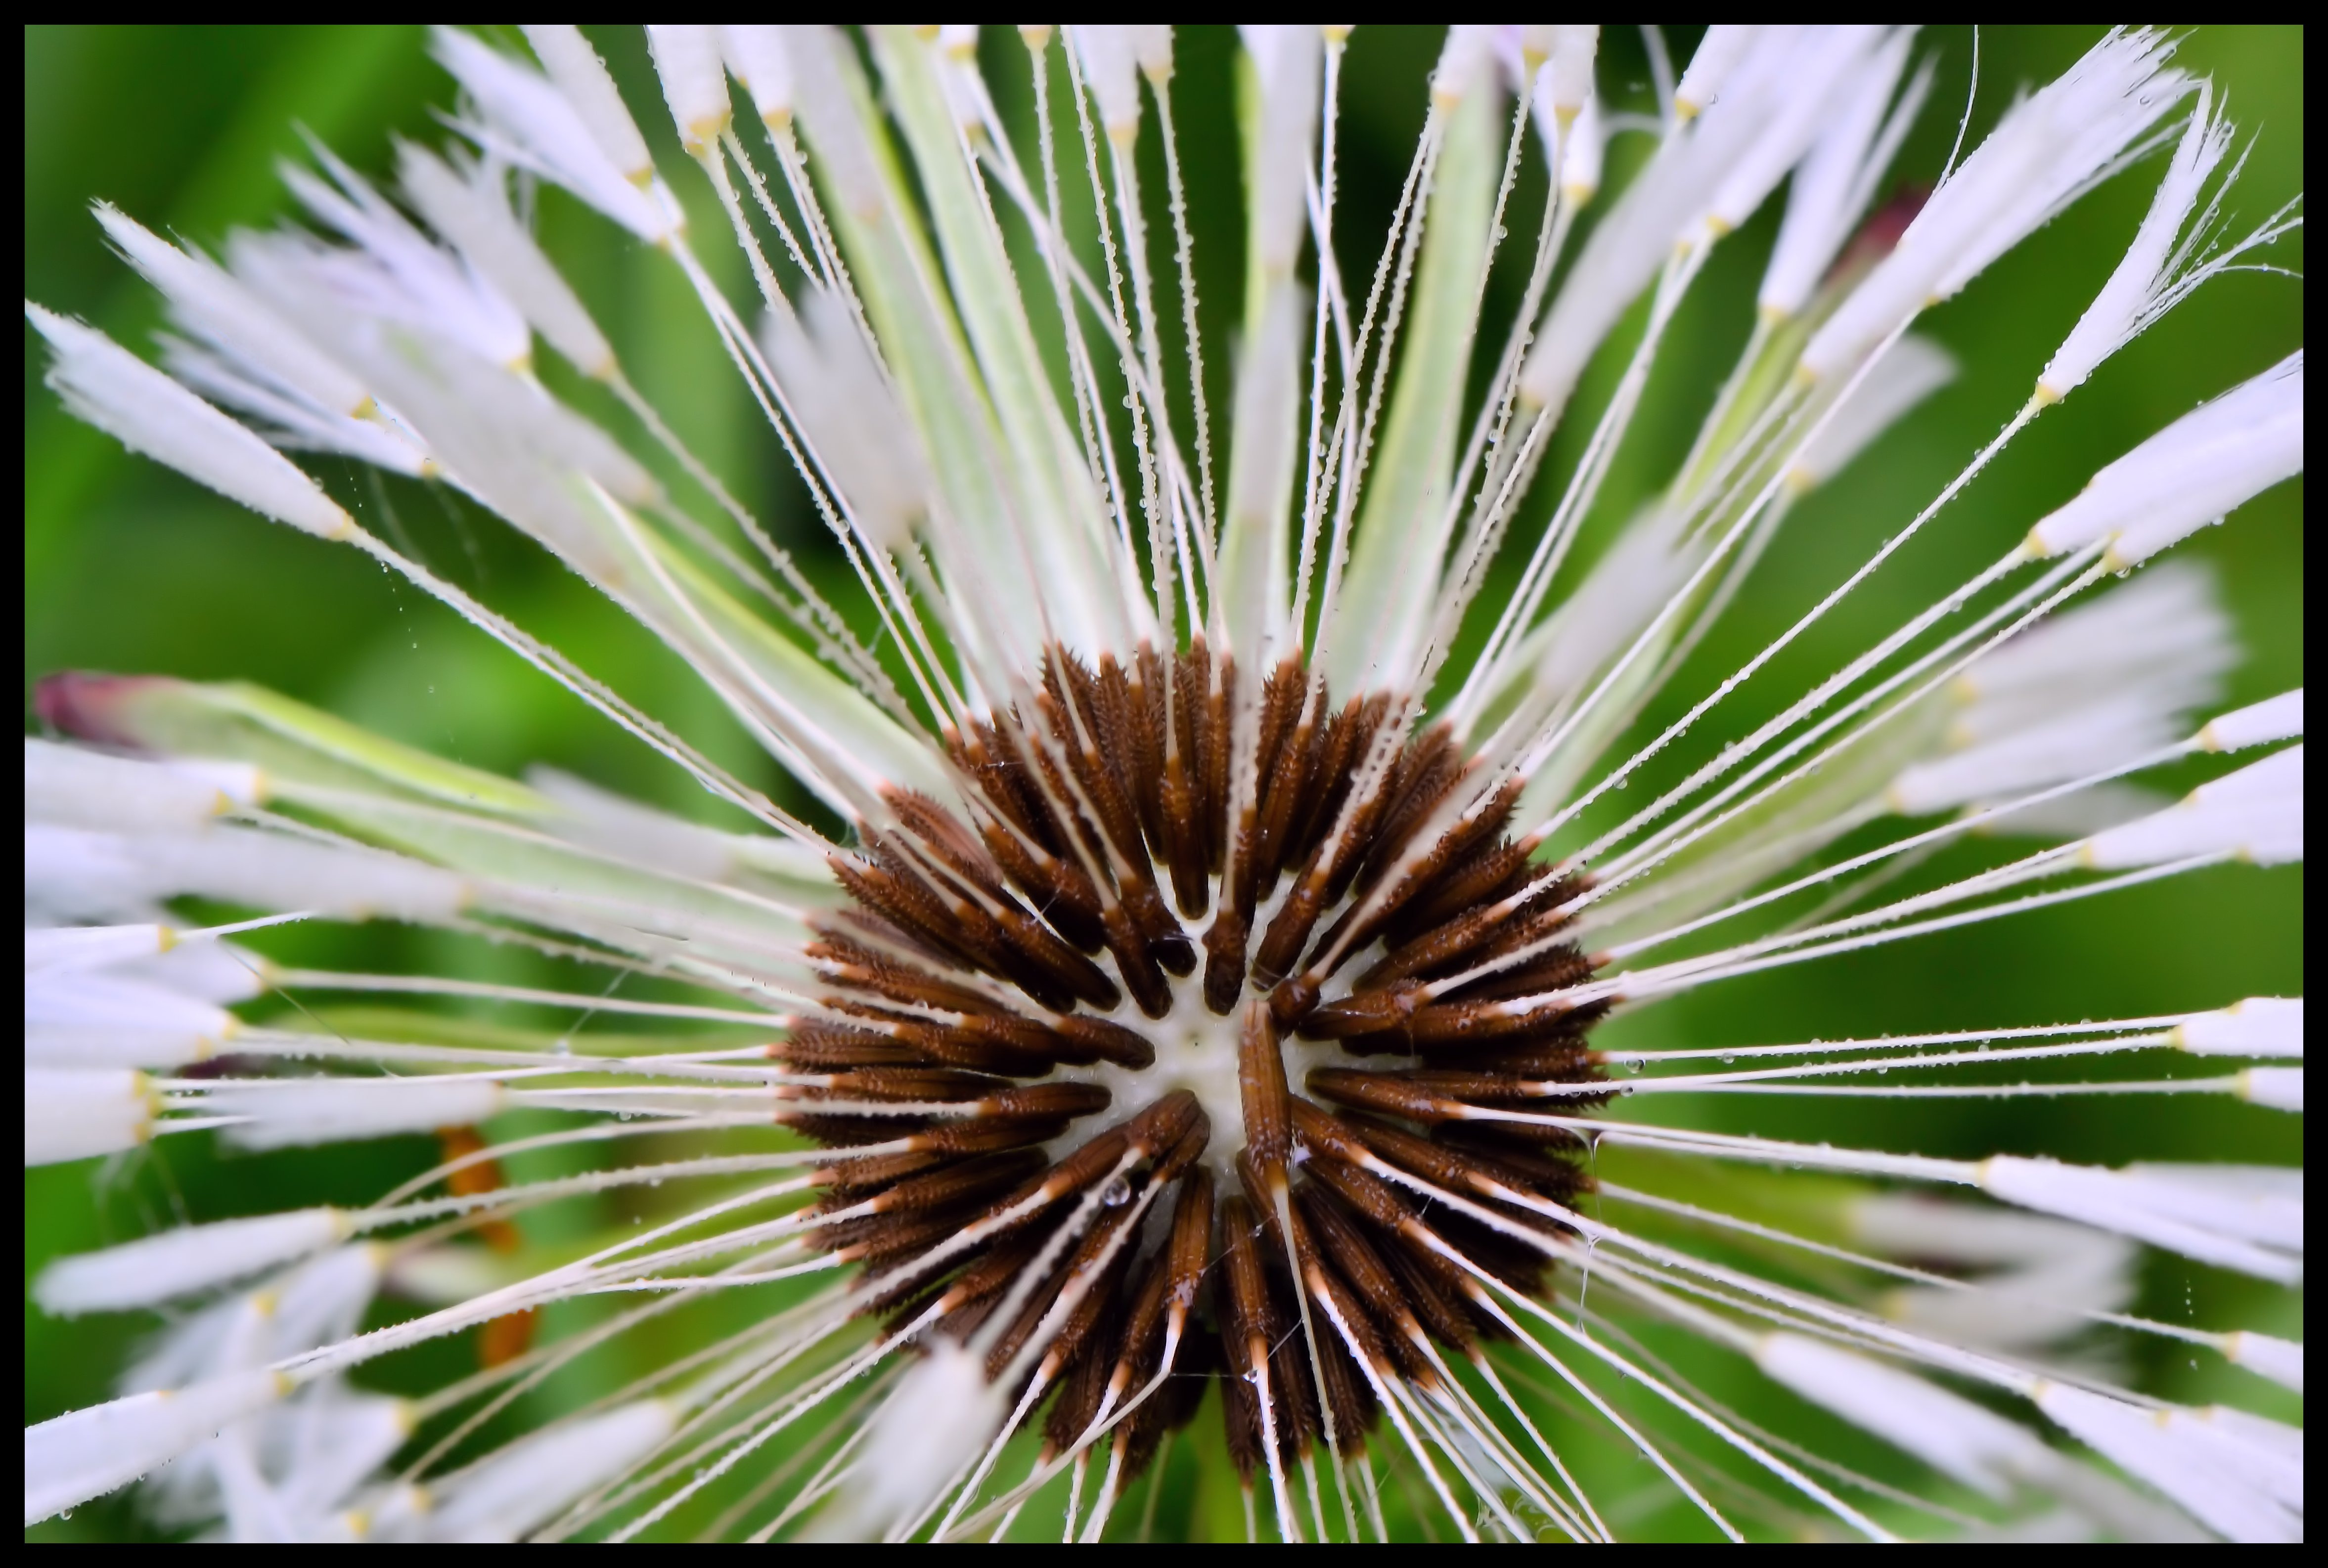
tree, nature, grass, branch, plant, photography, leaf, round, flower, macro, botany, flora, close up, seeds, stems, cluster, many, macro photography, flowering plant, plant stem, land plant, arecales